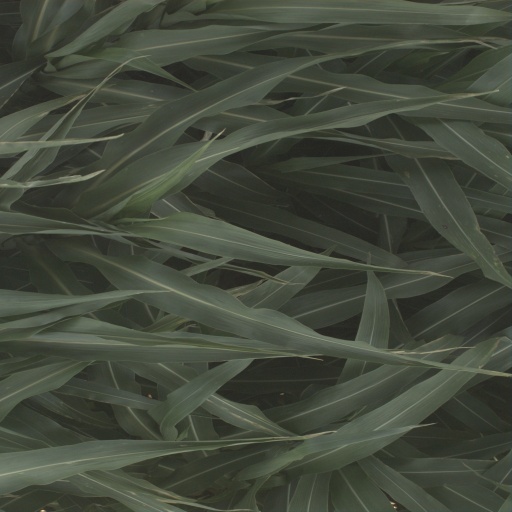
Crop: sorghum